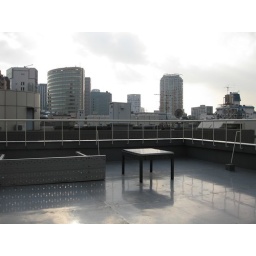
On the roof of the MHT building in Aoyama.